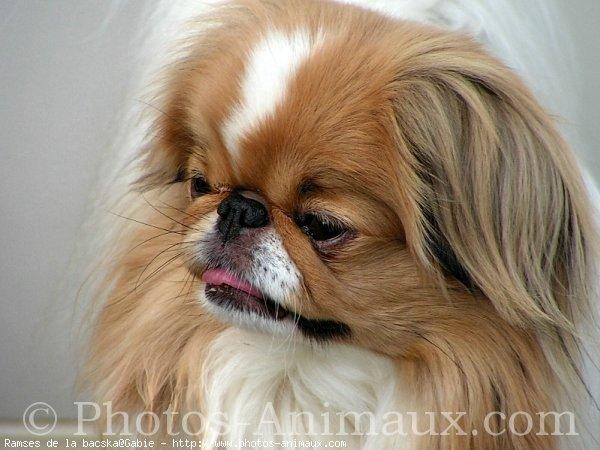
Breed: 249-n000106-Japanese_spaniel